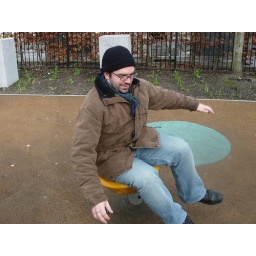
Seriously, sitting in this chair is harder than it looks! It was like the kids-plastic-fun time-death chair!